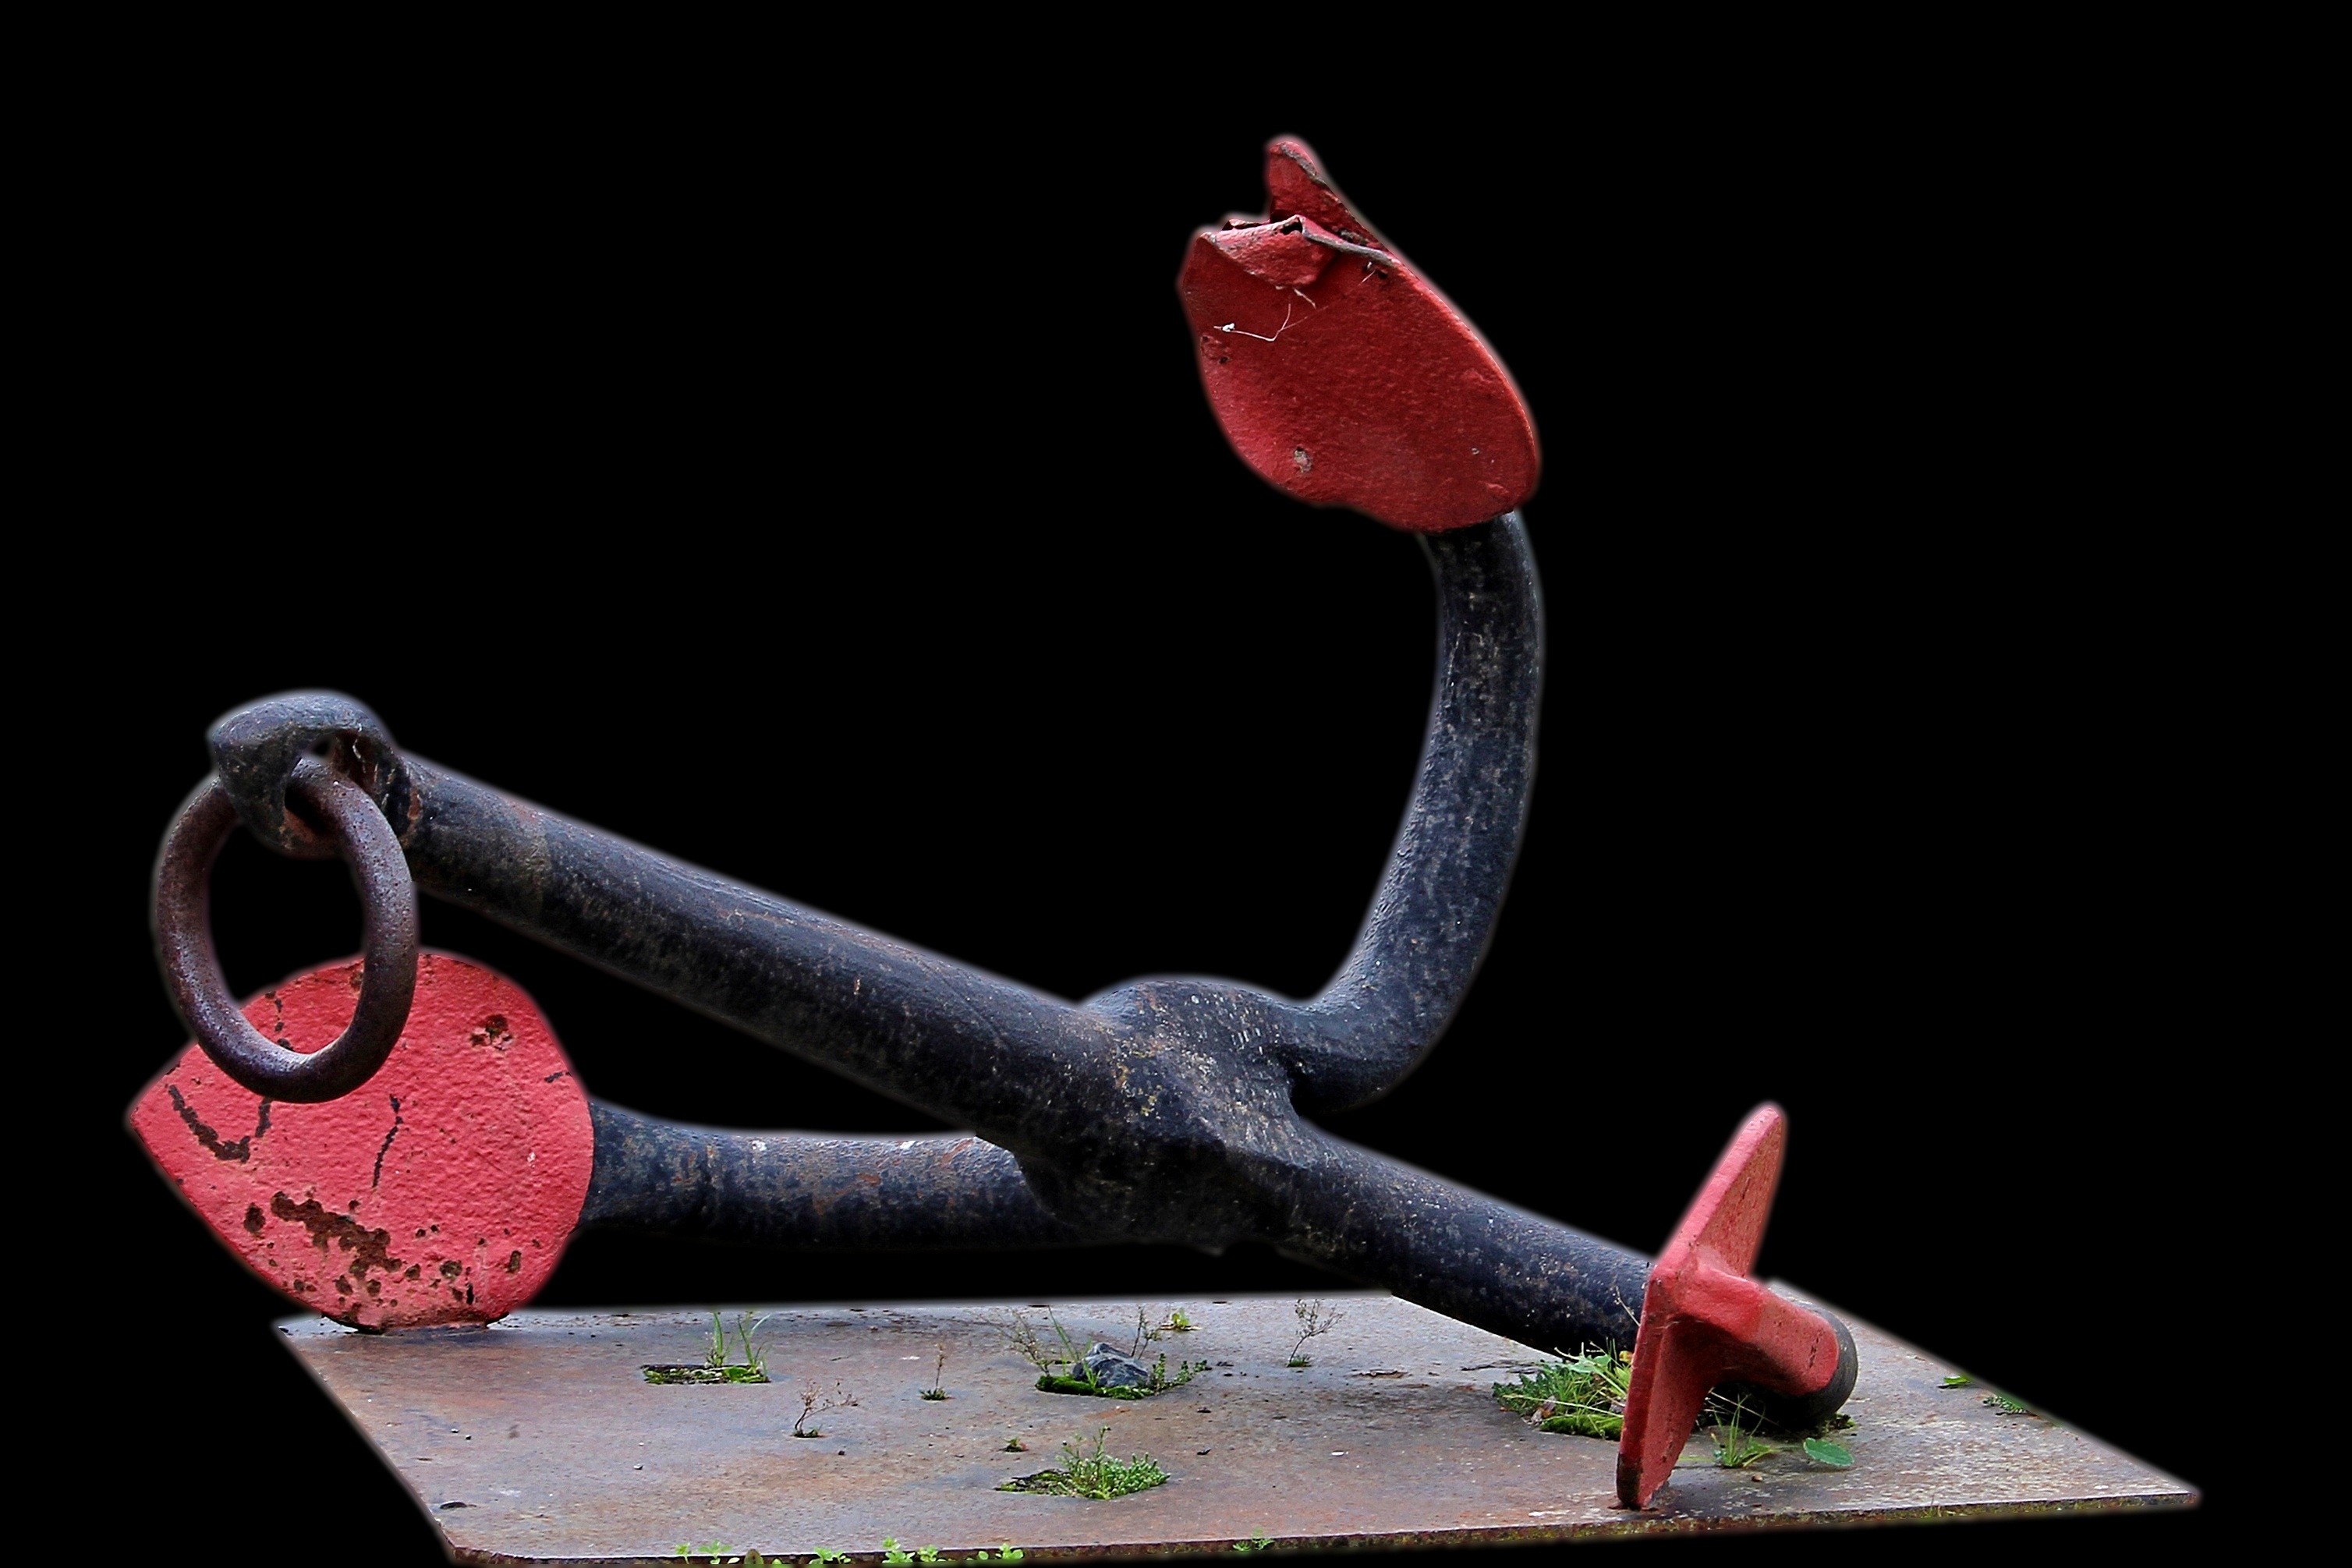
flower, old, red, color, metal, anchor, rusted, historically, macro photography, still life photography